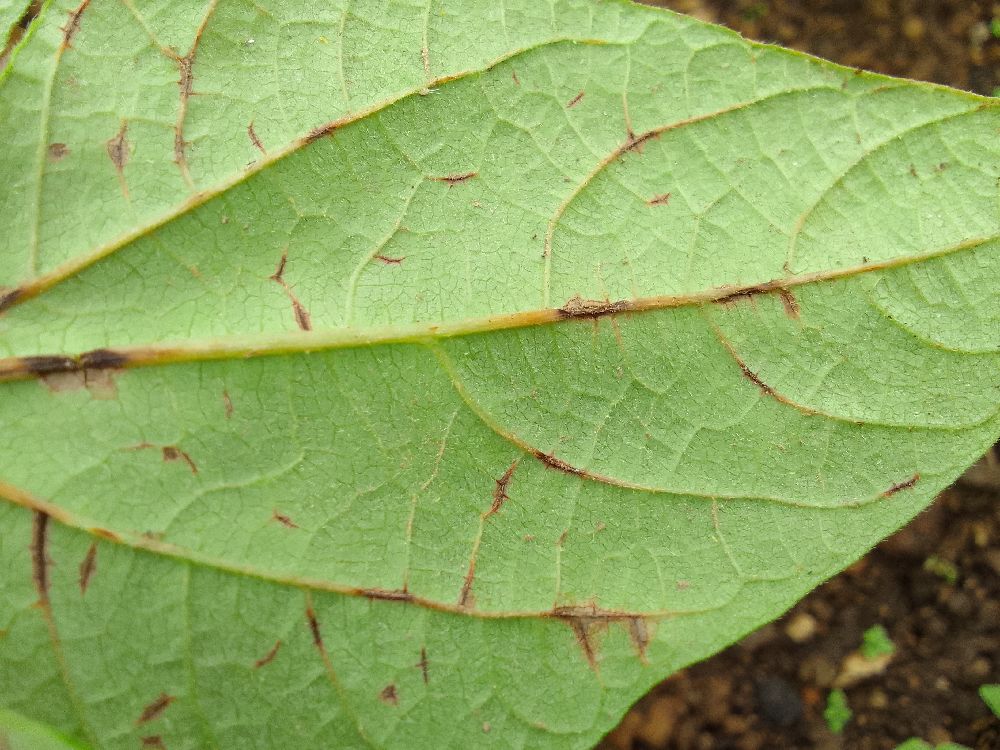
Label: anthracnose